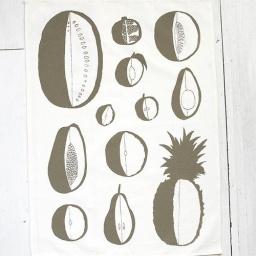
fruit tea towel in our shop, our favorite food group for sure.